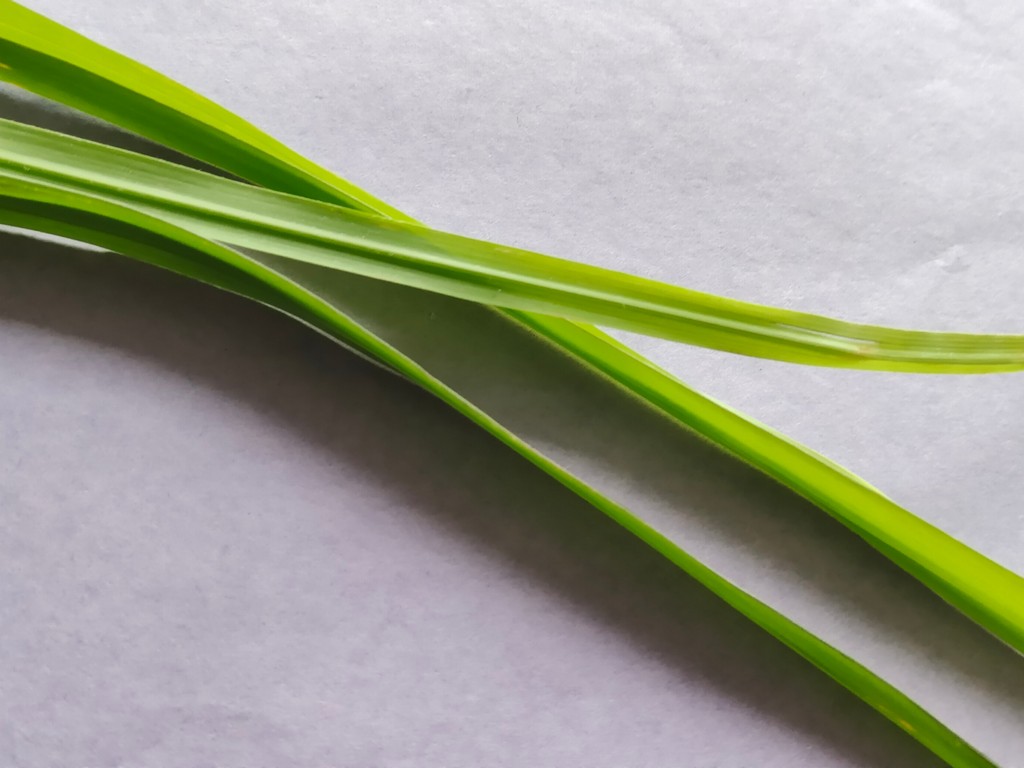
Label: Healthy